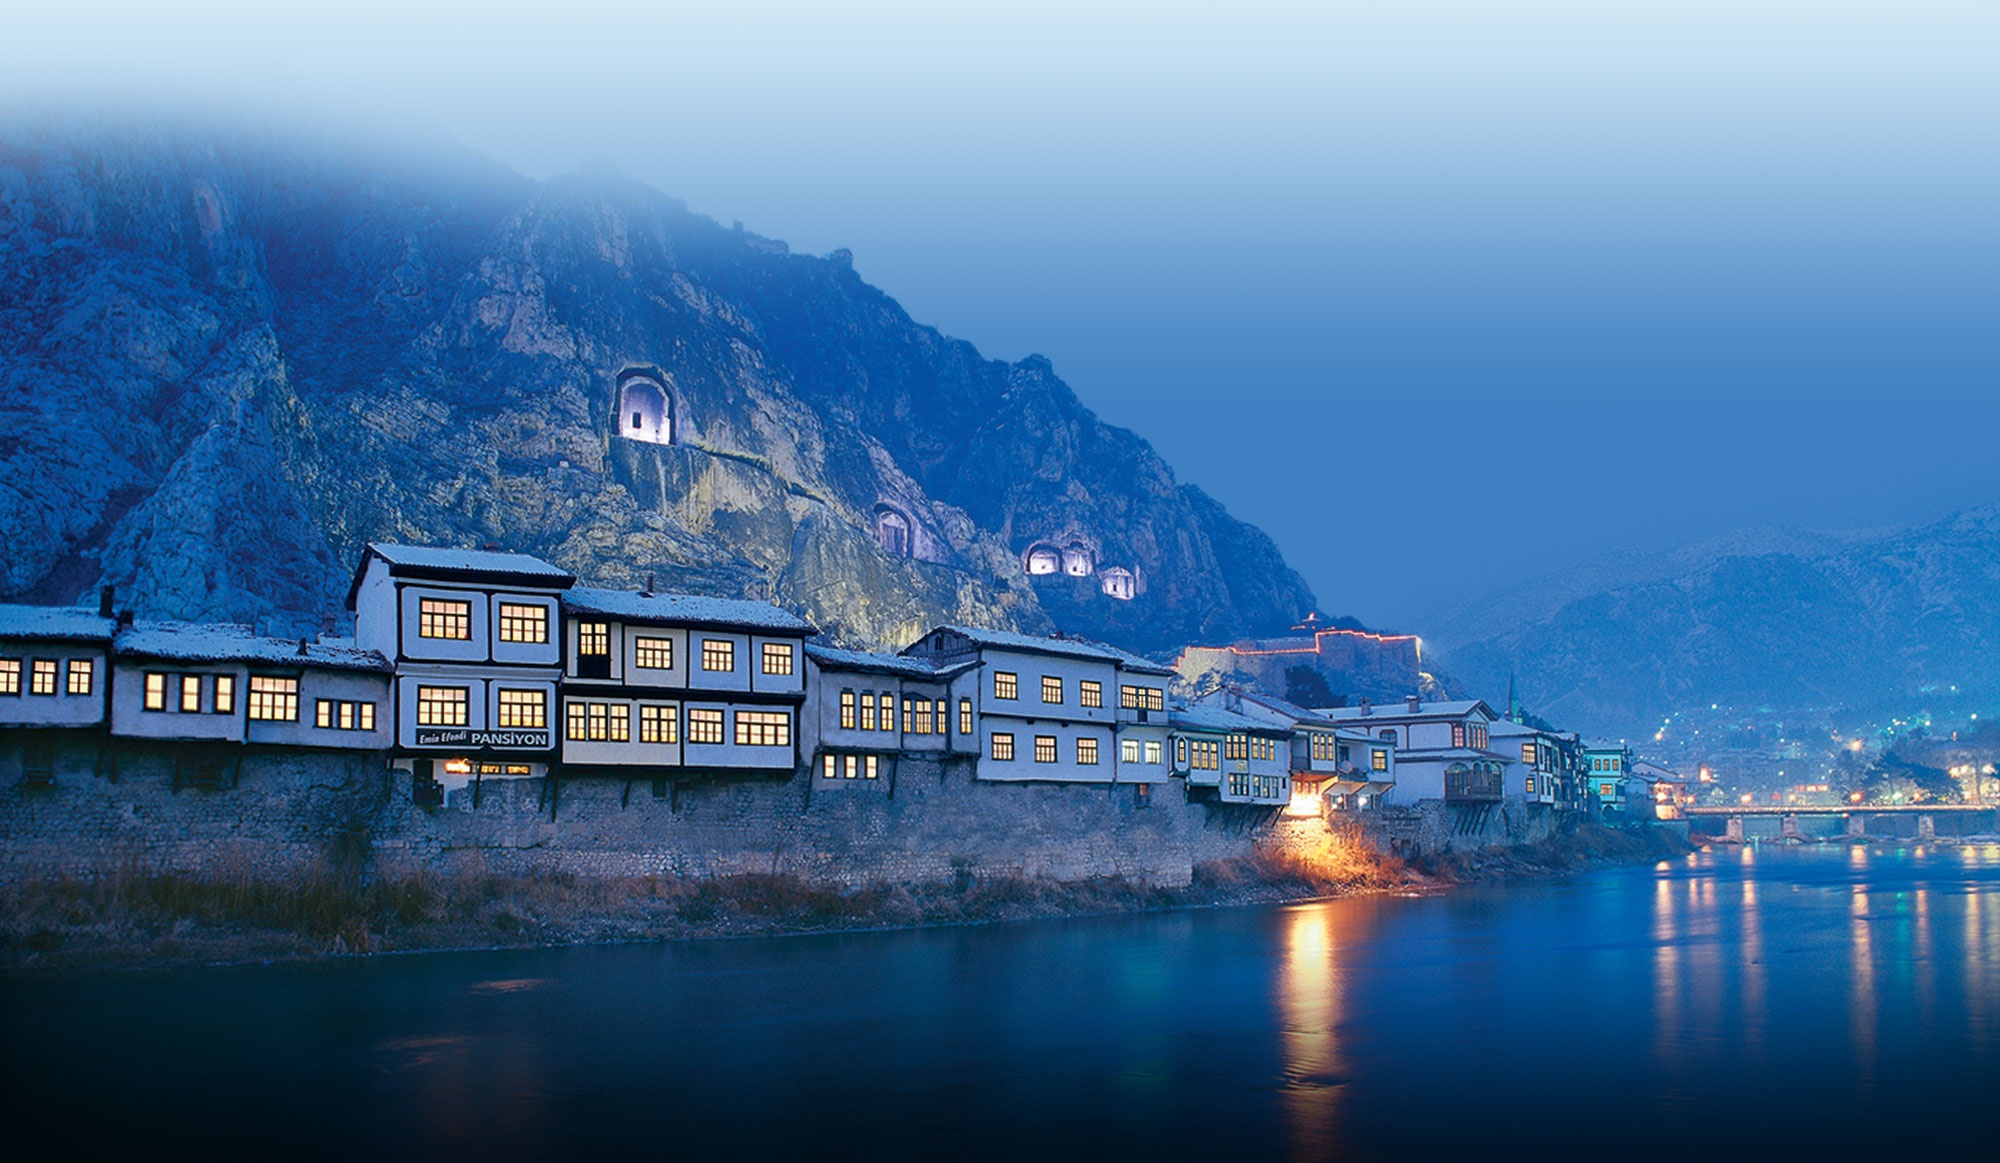
sea, mountain, morning, lake, dawn, city, river, mountain range, cityscape, dusk, evening, reflection, bay, fjord, king, alps, kennedy, landform, amasya, geographical feature, atmospheric phenomenon, mountainous landforms, computer wallpaper, har ena